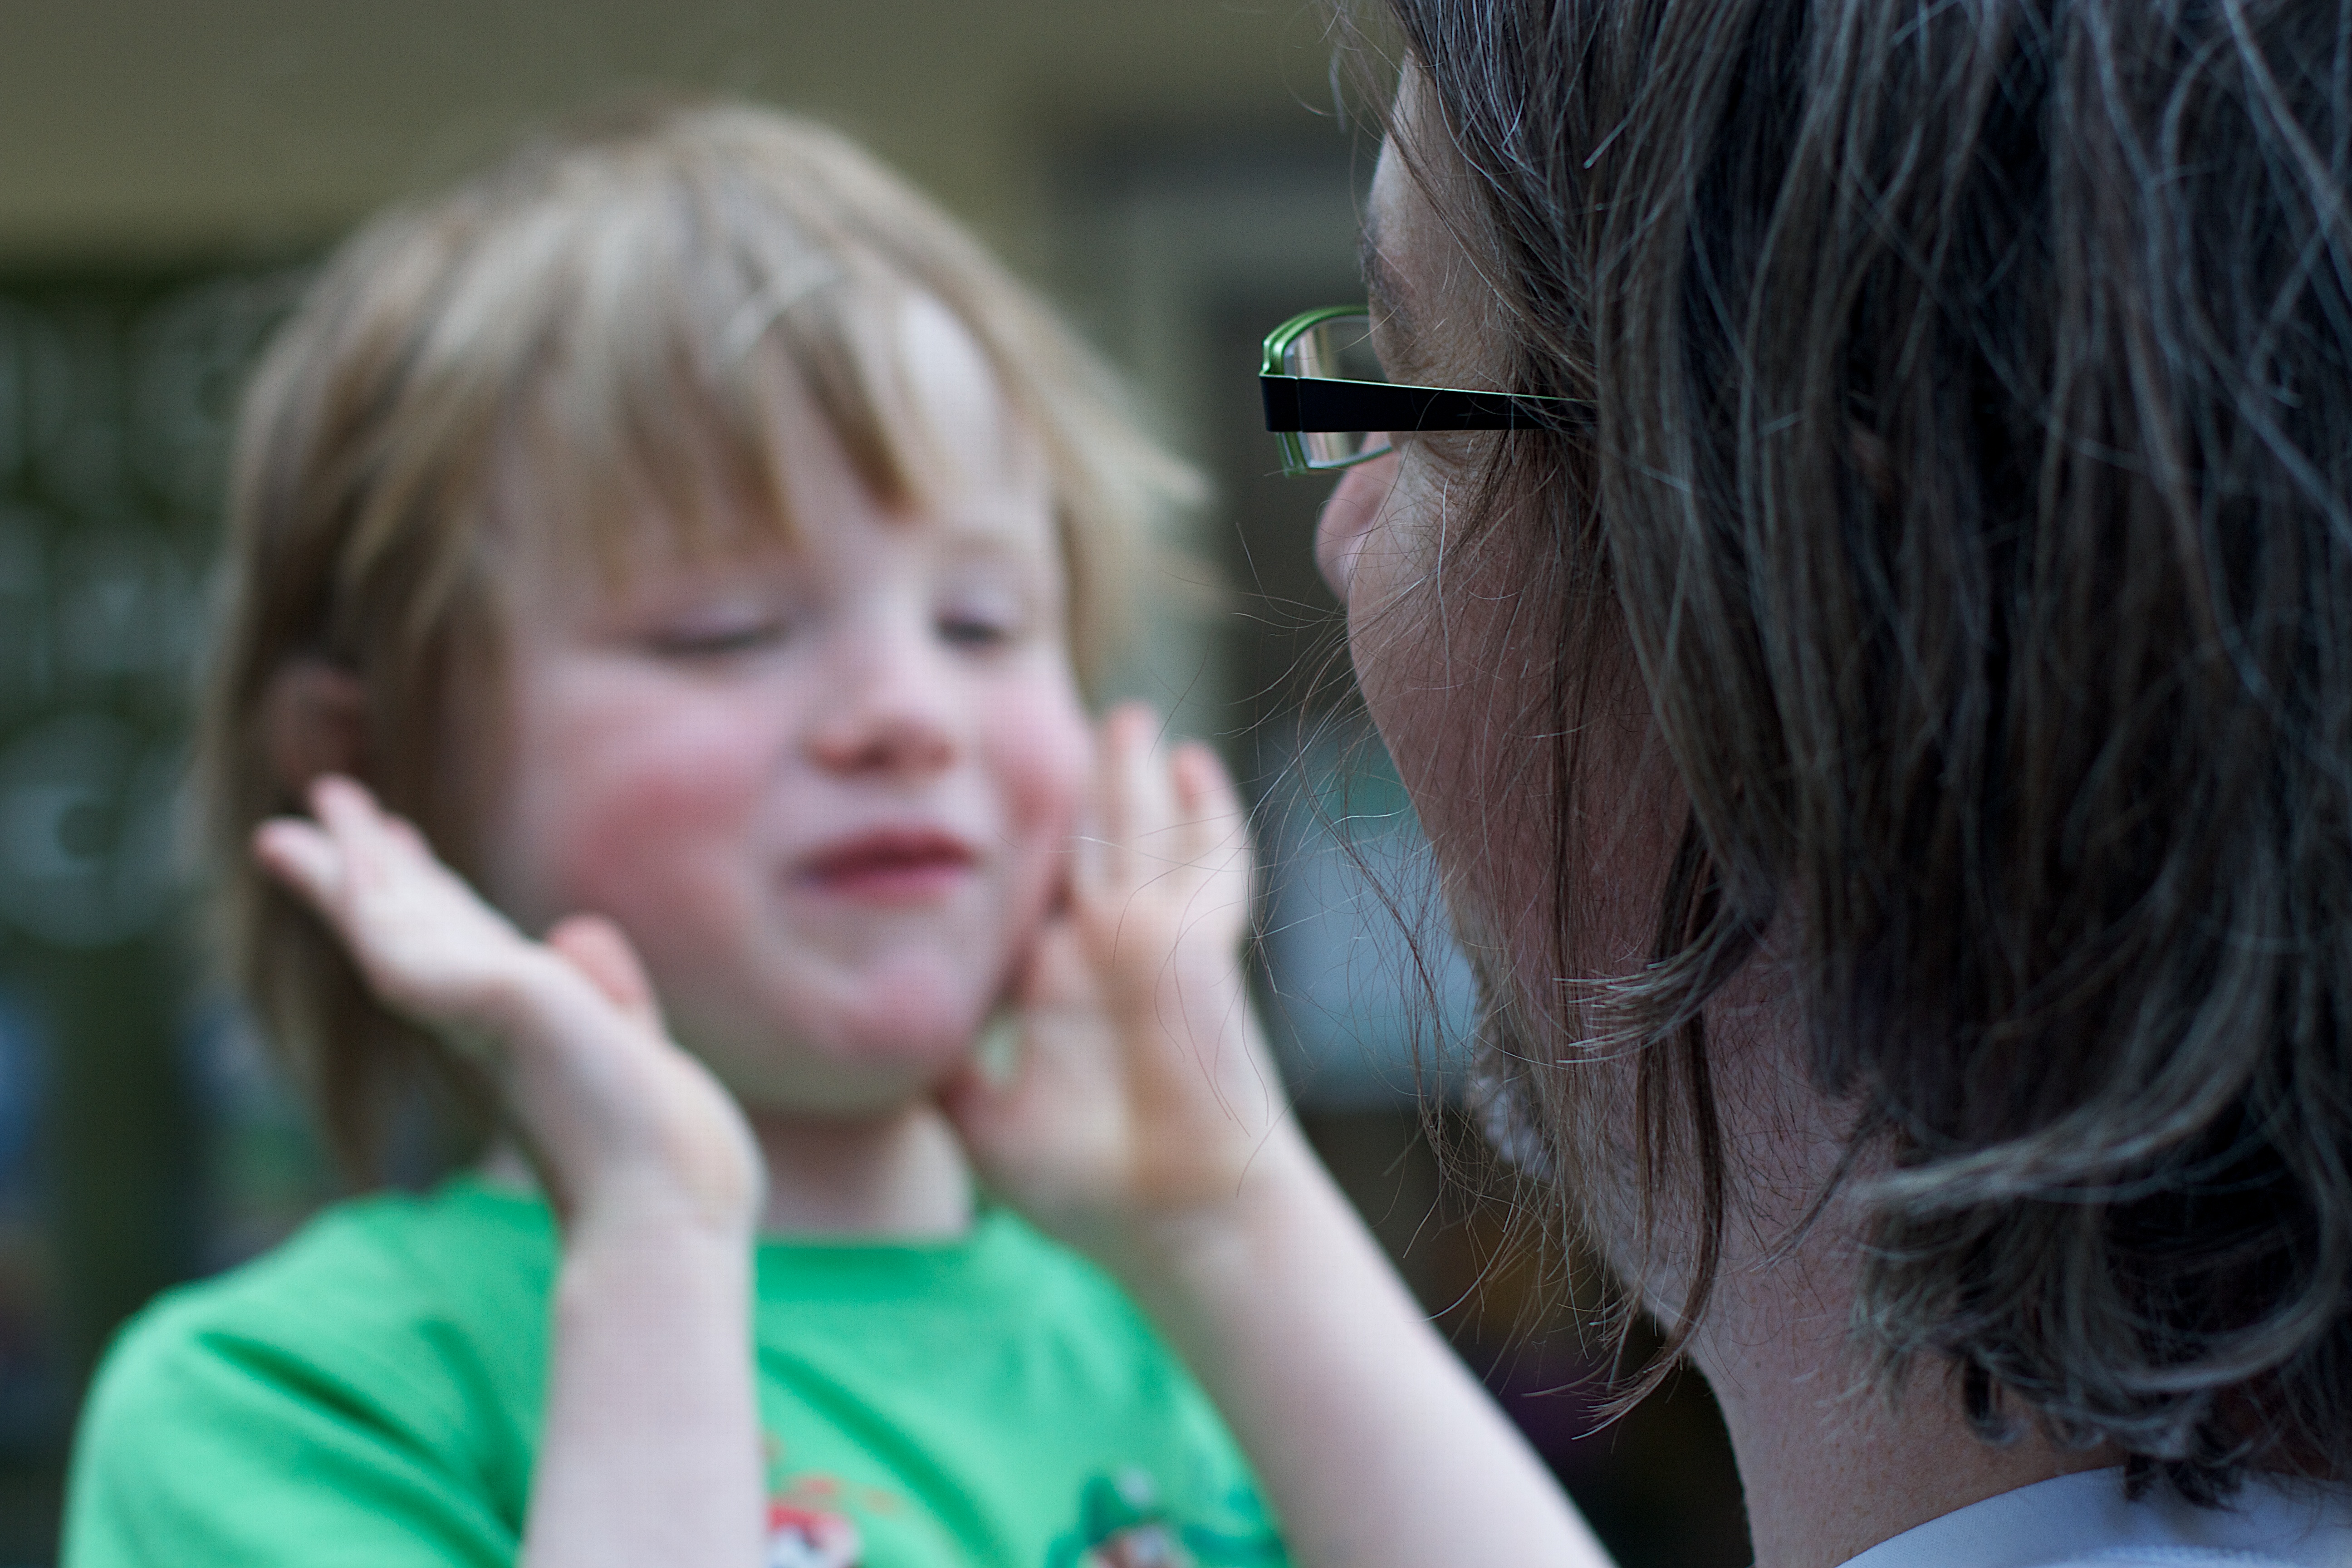
person, people, girl, woman, portrait, spring, child, facial expression, smile, face, nose, eye, head, skin, laughter, emotion, interaction, portrait photography